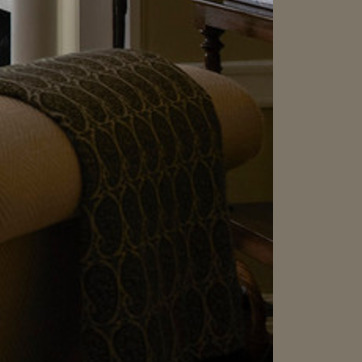
Material: fabric